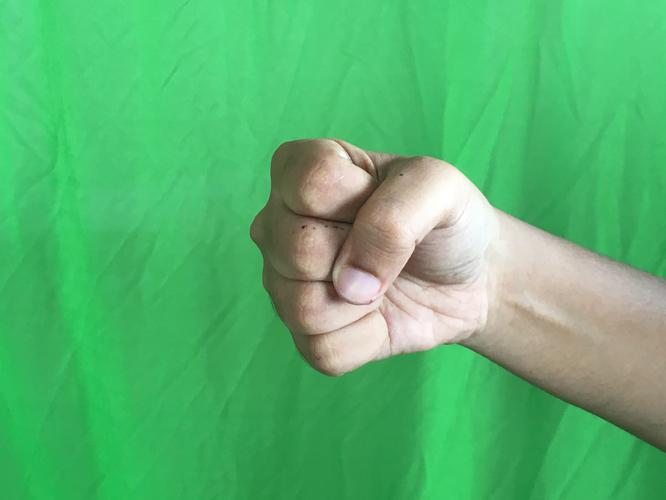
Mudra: Mushti
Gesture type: single_hand